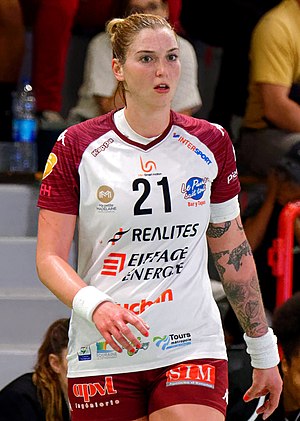
Szimonetta Planéta
Planéta i 2018
Szimonetta Planéta er en ungarsk håndboldspiller som spiller for den tyske klub Thüringer HC og det ungarske landshold. Hun har tidligere spillet for Györi ETO KC.